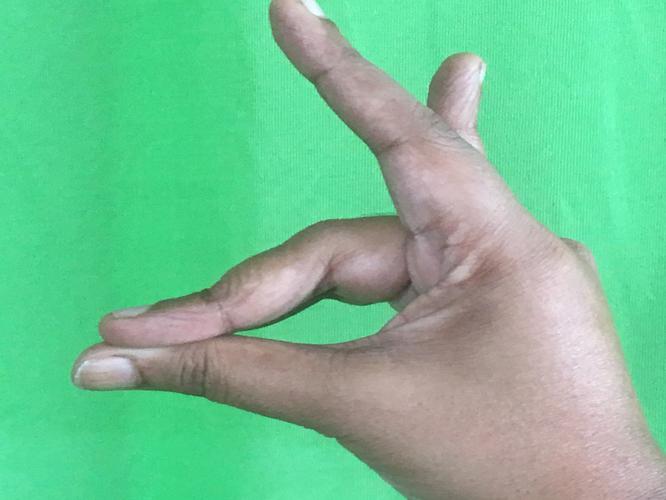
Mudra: Simhamukham
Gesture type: single_hand